Hail Satin

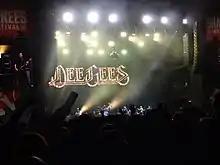
Foo Fighters performing as the Dee Gees at the 2021 Shaky Knees Music Festival

Foo Fighters previously performed Andy Gibb's 1978 song "Shadow Dancing" during Linda Perry's Rock 'n' Relief livestream and the Bee Gees' "You Should Be Dancing" on Jo Whiley's Sofa Session show on BBC Radio 2. Dave Grohl said about the recording of "You Should Be Dancing": "I have never, ever in my life sung like that, but it was the easiest song I have ever sung in my entire life! I sang the song, and it was like six minutes and I was done. I should have been singing like this for the last 25 years!"